Kalkeballen

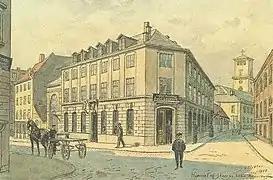
The building in a drawing by Janus Laurentius Ridter

The building was then operated as a dance venue under the name Eriksens Salon. The entertainment venue Valkyrien on Vesterbrogade relocated to the building in the late 1890s. It closed in the 1914. The building was then for a few years used by an auction house. It was in 1917 purchased by the Danish branch of the YWCA (KFUK).